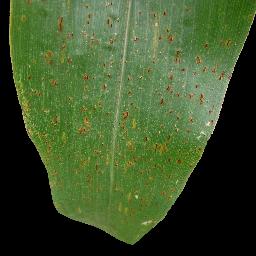
Label: Corn___Common_rust